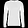
Label: Pullover